2002–03 Philadelphia Flyers season

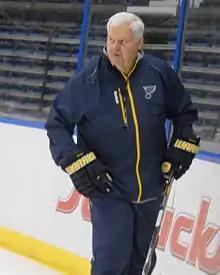
Ken Hitchcock, seen here in 2013, was hired as the 15th head coach in team history.

On May 14, the Flyers hired Stanley Cup-winning head coach Ken Hitchcock to replace Bill Barber, who was fired on April 30. Hitchcock, who had served as an assistant coach for the Flyers for three seasons from 1990 to 1993, had been fired three months earlier by the Dallas Stars midway through his seventh season as the team's head coach. Craig Hartsburg, head coach of the Sault Ste. Marie Greyhounds and a former Flyers assistant coach from 1990 to 1994, and Wayne Fleming, head coach of the Canadian national team, were hired as assistant coaches.